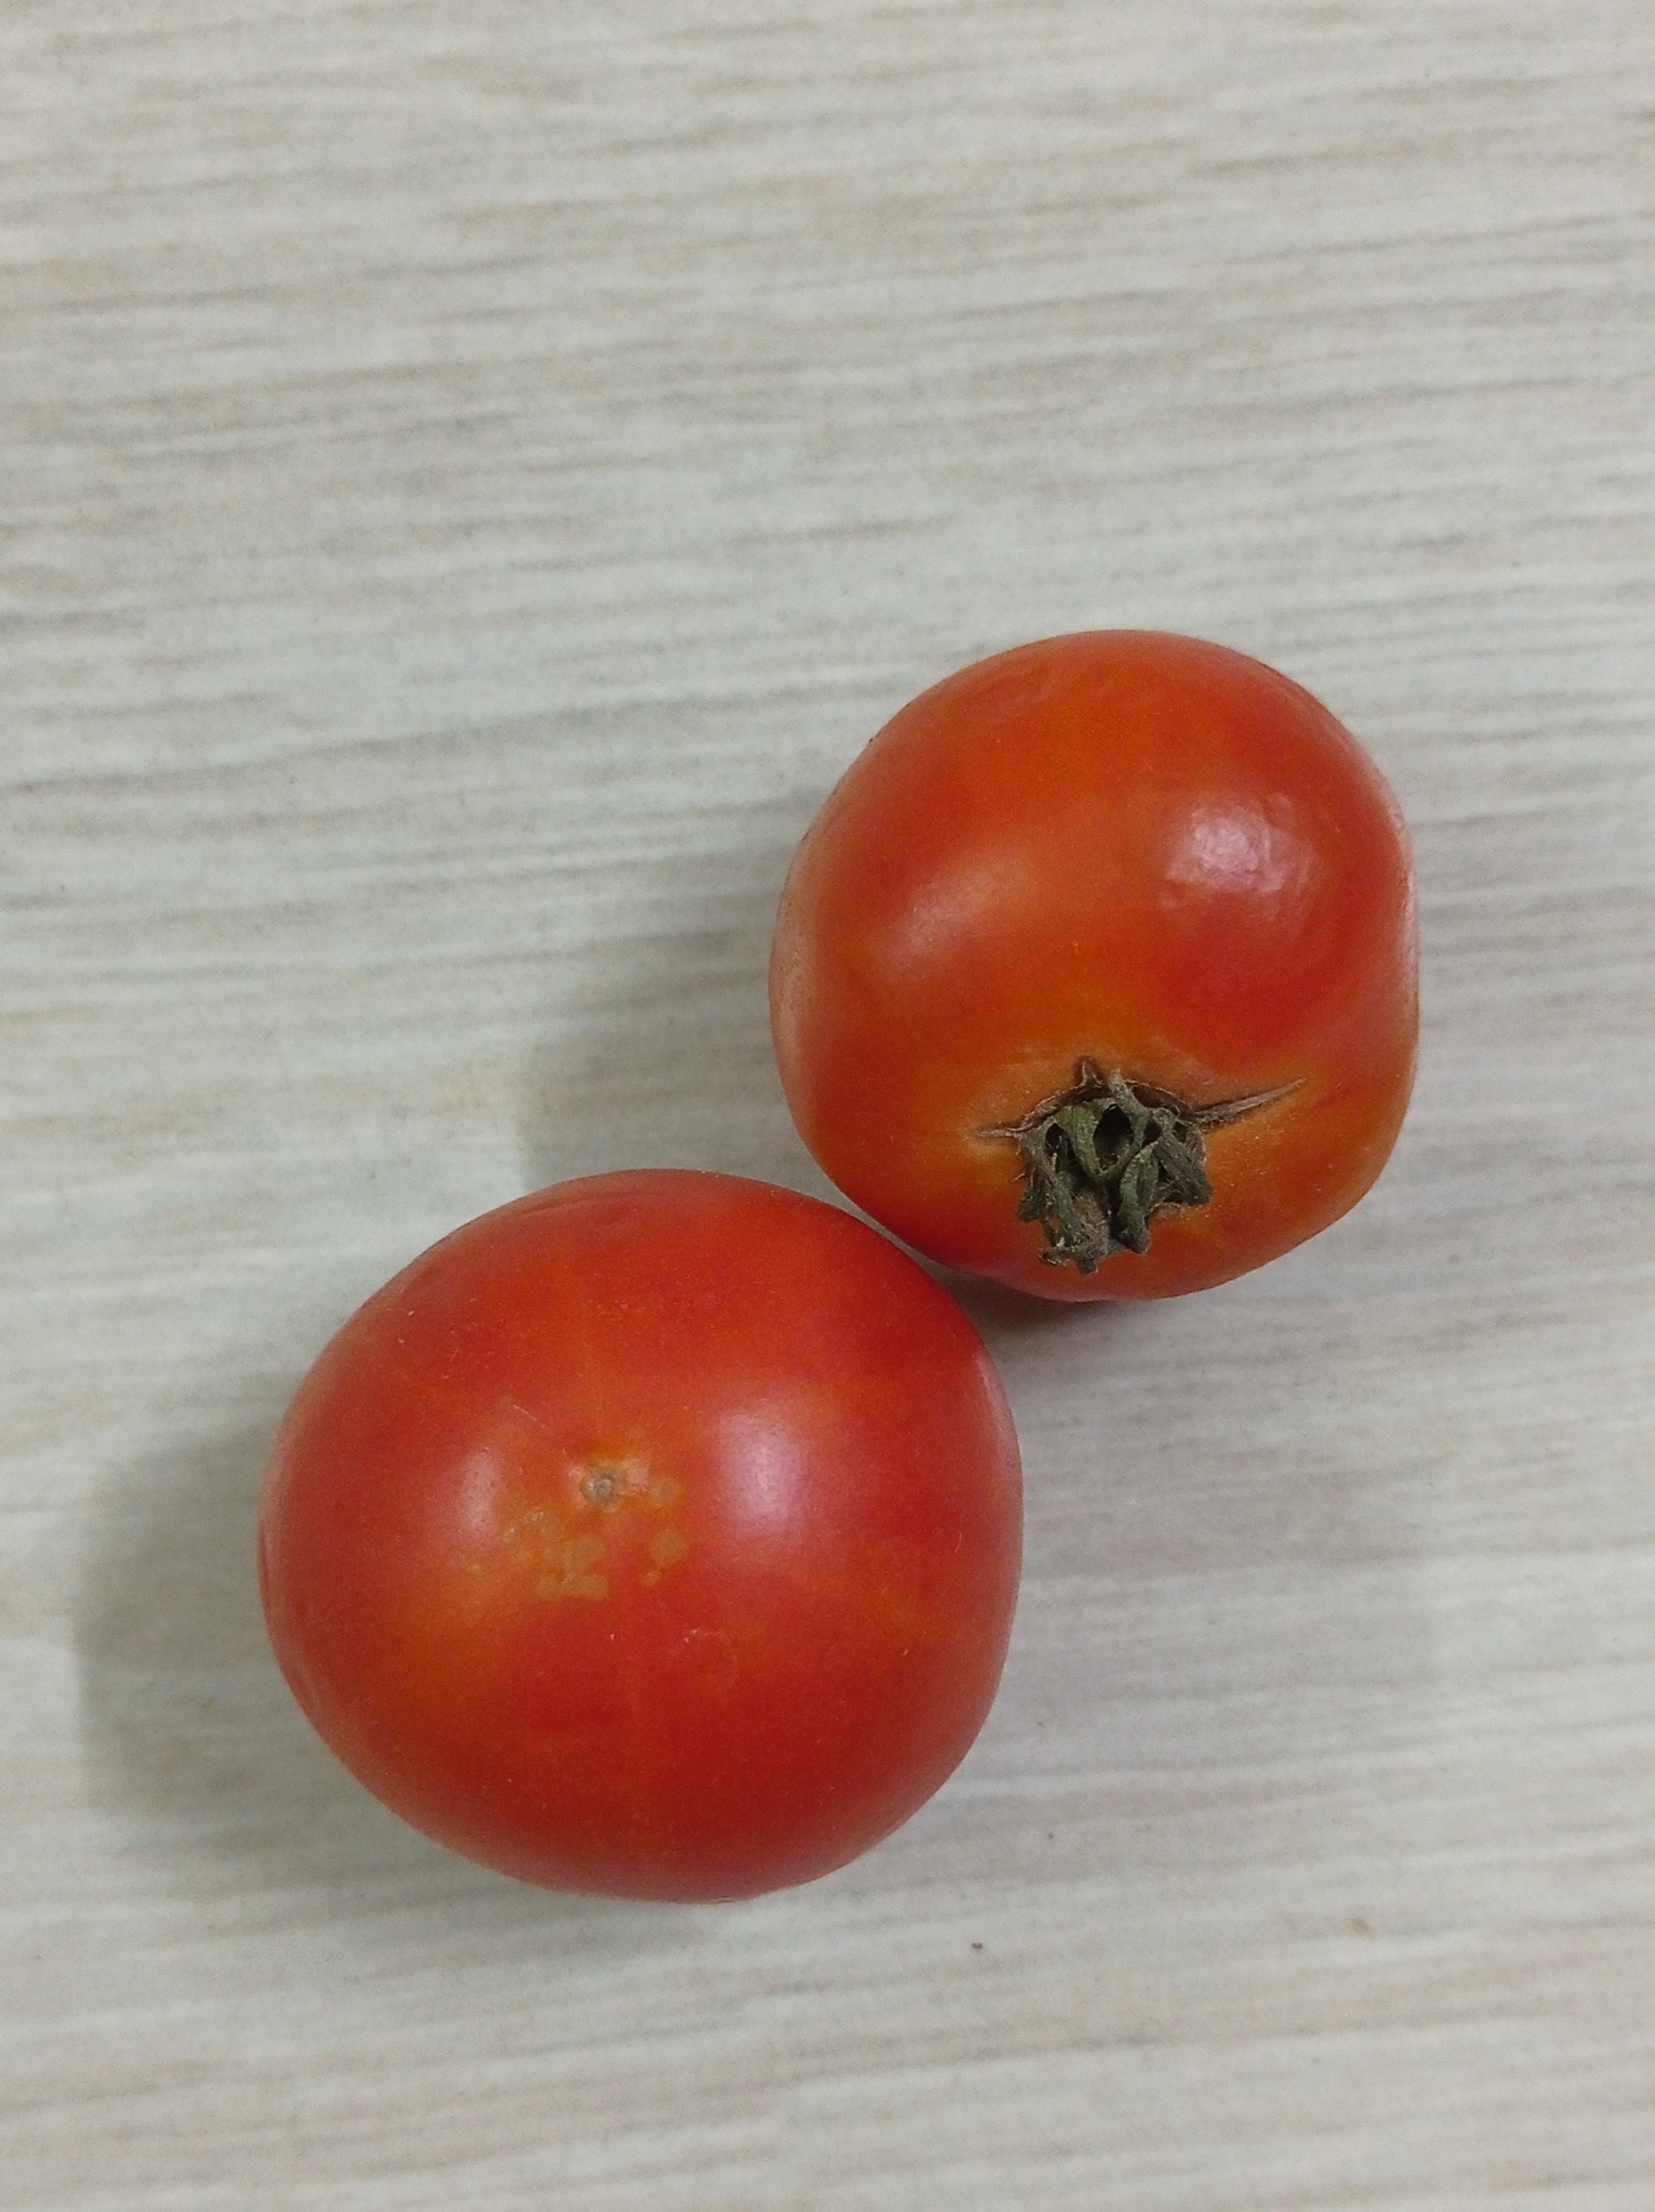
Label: Fresh